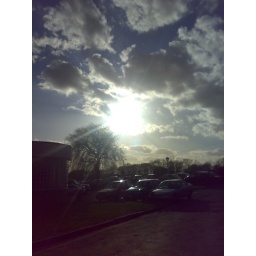
I don't know, I found it REALLY pretty, the sky I mean. This was taking in my school's car park XD